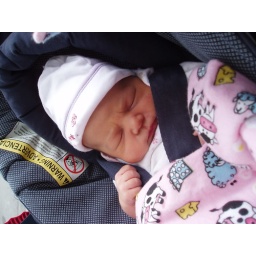
Riding home in the car